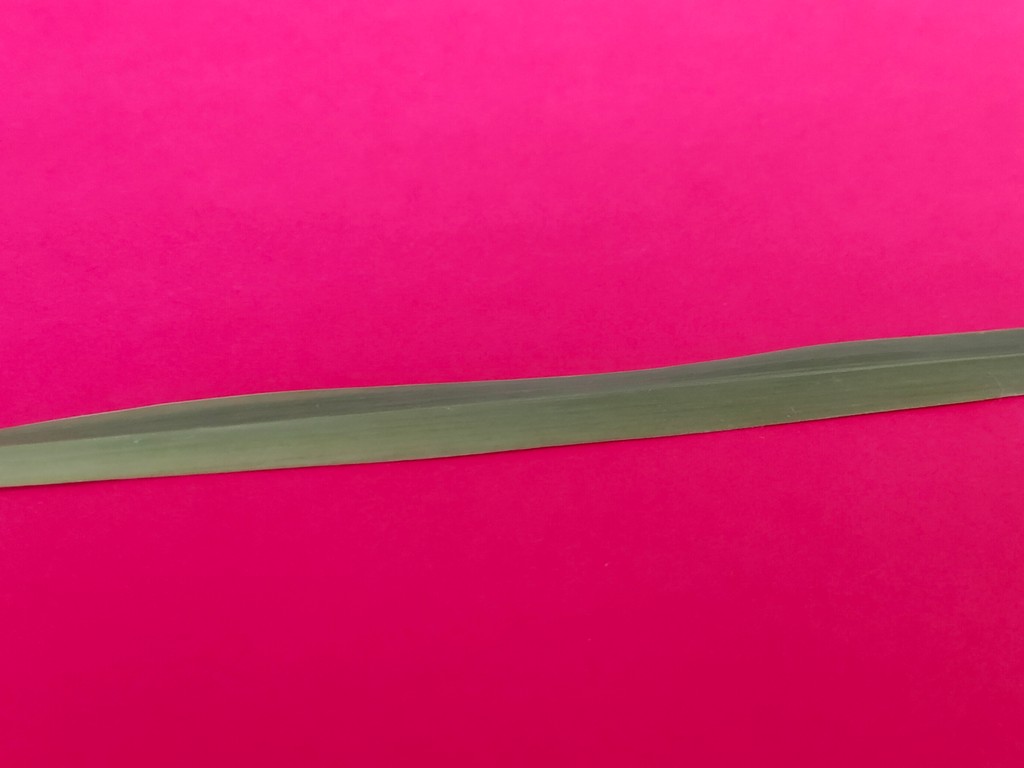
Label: Healthy